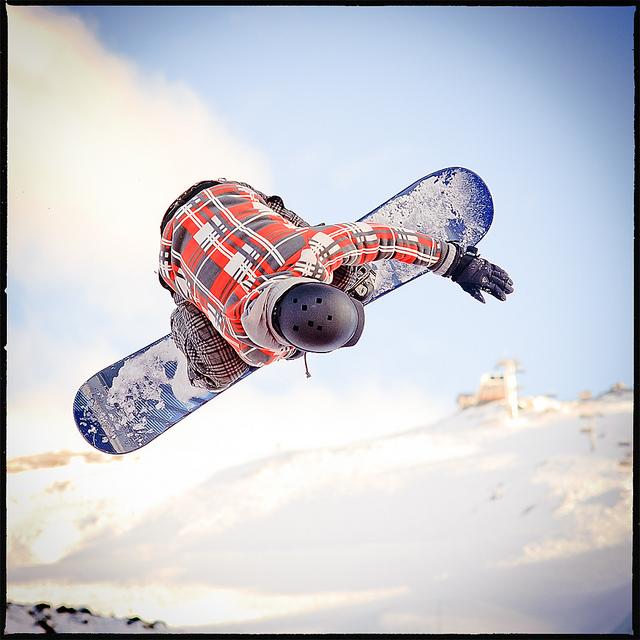
A snow skier is high in the air above.